Stanton Drew

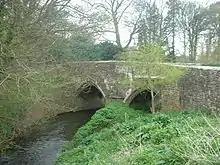
Bridge at Stanton Drew

The narrow limestone bridge over the River Chew is possibly 13th or 14th-century in origin with more recent repairs. The bridge spans about , with a high parapet wall to each side. Each side has two pointed arches with chamfered mouldings and relieving arch, central cutwater with off-sets to each side and pyramidal stone top, inner ribs to vaults; on east side, oval plaque with illegible inscription and strengthening with exposed steel girder. Ancient Monument Avon no. 162. The bridge was damaged in the 1968 Chew Stoke flood.